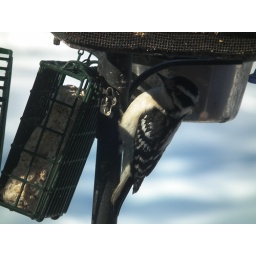
Telephoto taken with a Fuji HS10 through a double glass window in Northern Illinois.